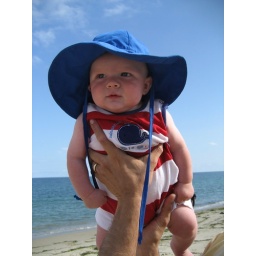
river in the sky